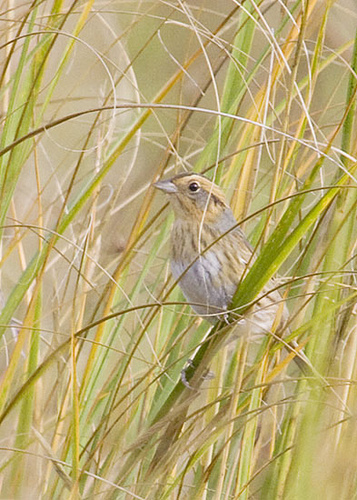
this is a grey and brown bird with dark brown stripes.
this bird has a dark brown crown, brown head with grey cheek patch, grayish beak and grayish feet and tarsus.
this bird has a white belly, yellow sides and throat with short, black stripes, and a yellow head with tan crown and tan cheek patch.
a small light brown and white colored bird with large dark eyes and a small tail.
white and tan bird with brown streaks throughout chest, wings, and primaries.
this bird is brown with white and has a very short beak.
very small bird with plain features, feathers range from orange to different shades of grey.
this small bird has a beige head and breast, a white belly, and a long pointy feet.
it is small bird with dark streaks through its white and gold feathers and a short straight beak, camouflaging itself within its environment.
this bird is wheat colored yellow on its body with patches of grey and white with a pointed beak.
Species: Nelson Sharp Tailed Sparrow